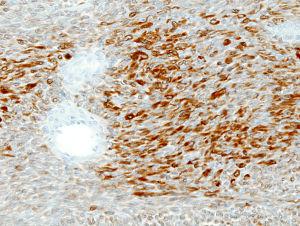
L'adénome pléomorphe est une tumeur des glandes salivaires bénigne.